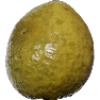
Label: Guava 1